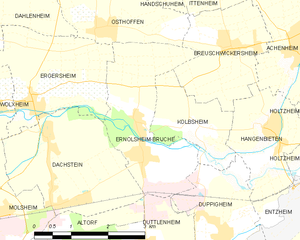
Carte des communes françaises